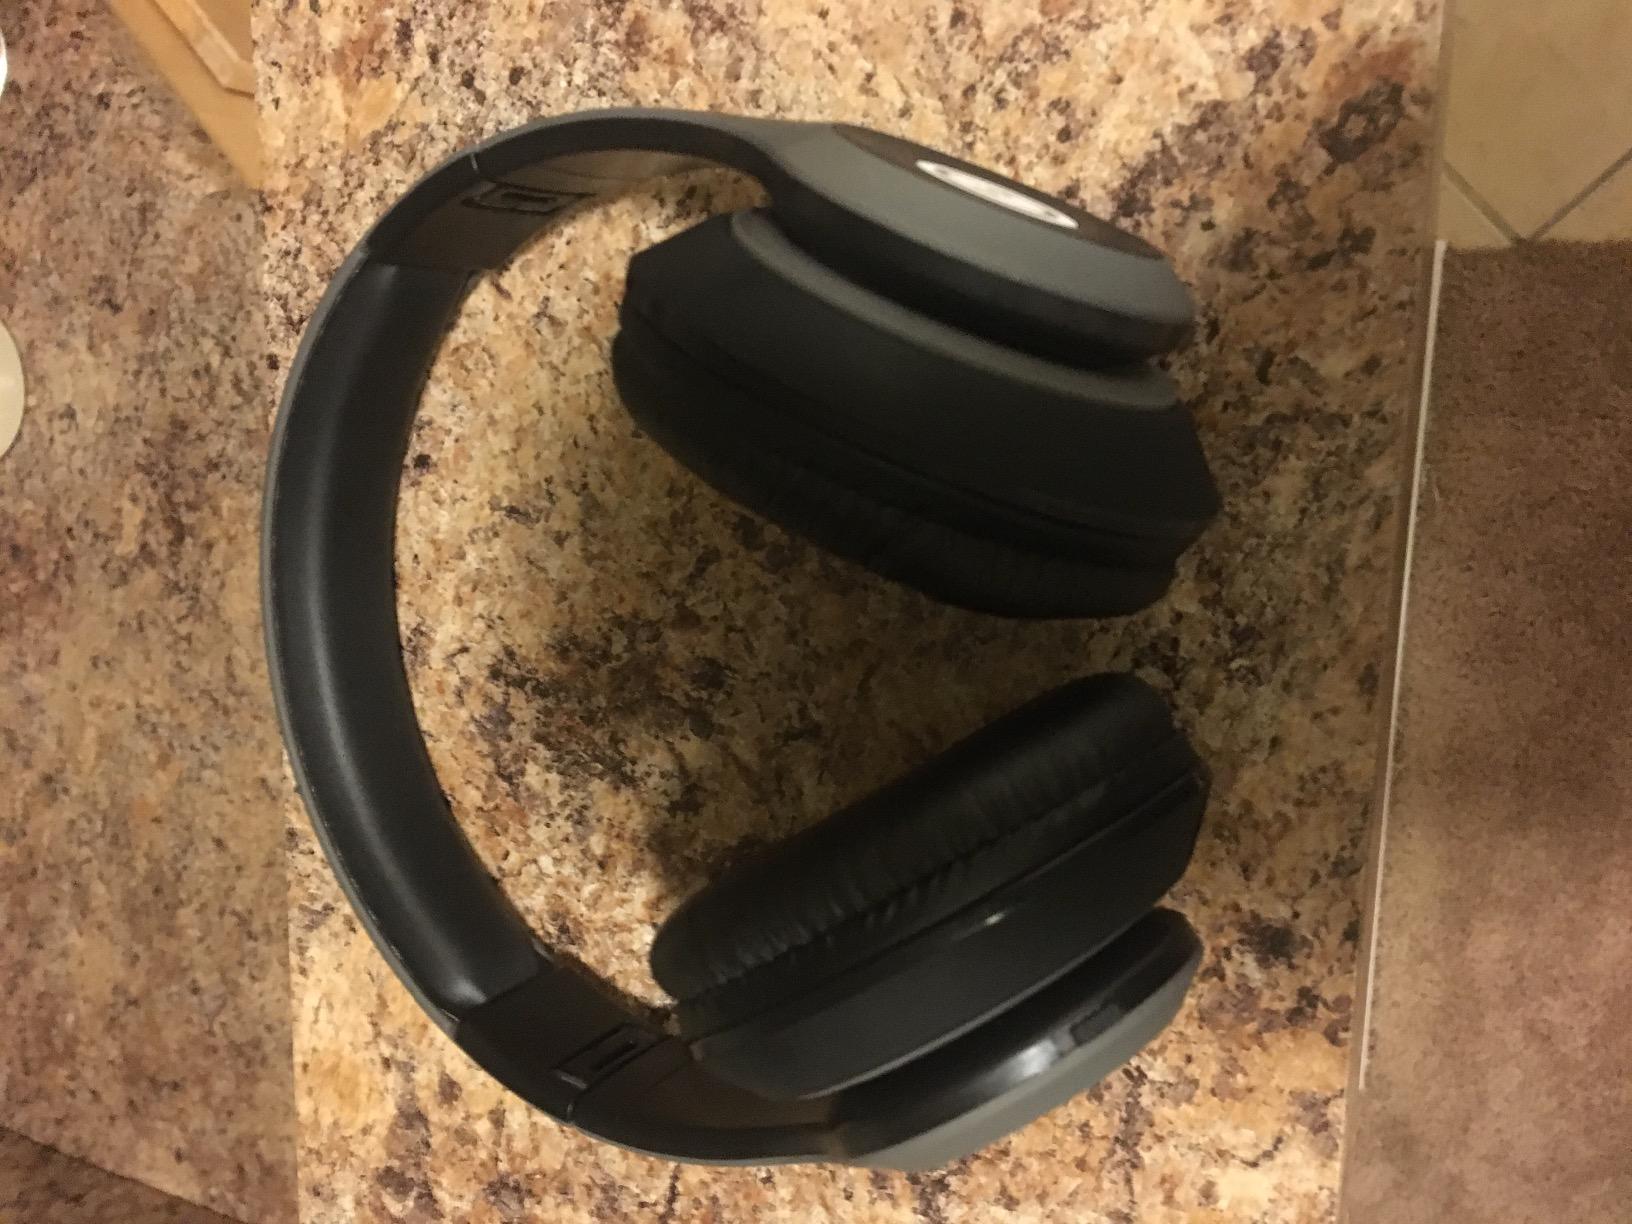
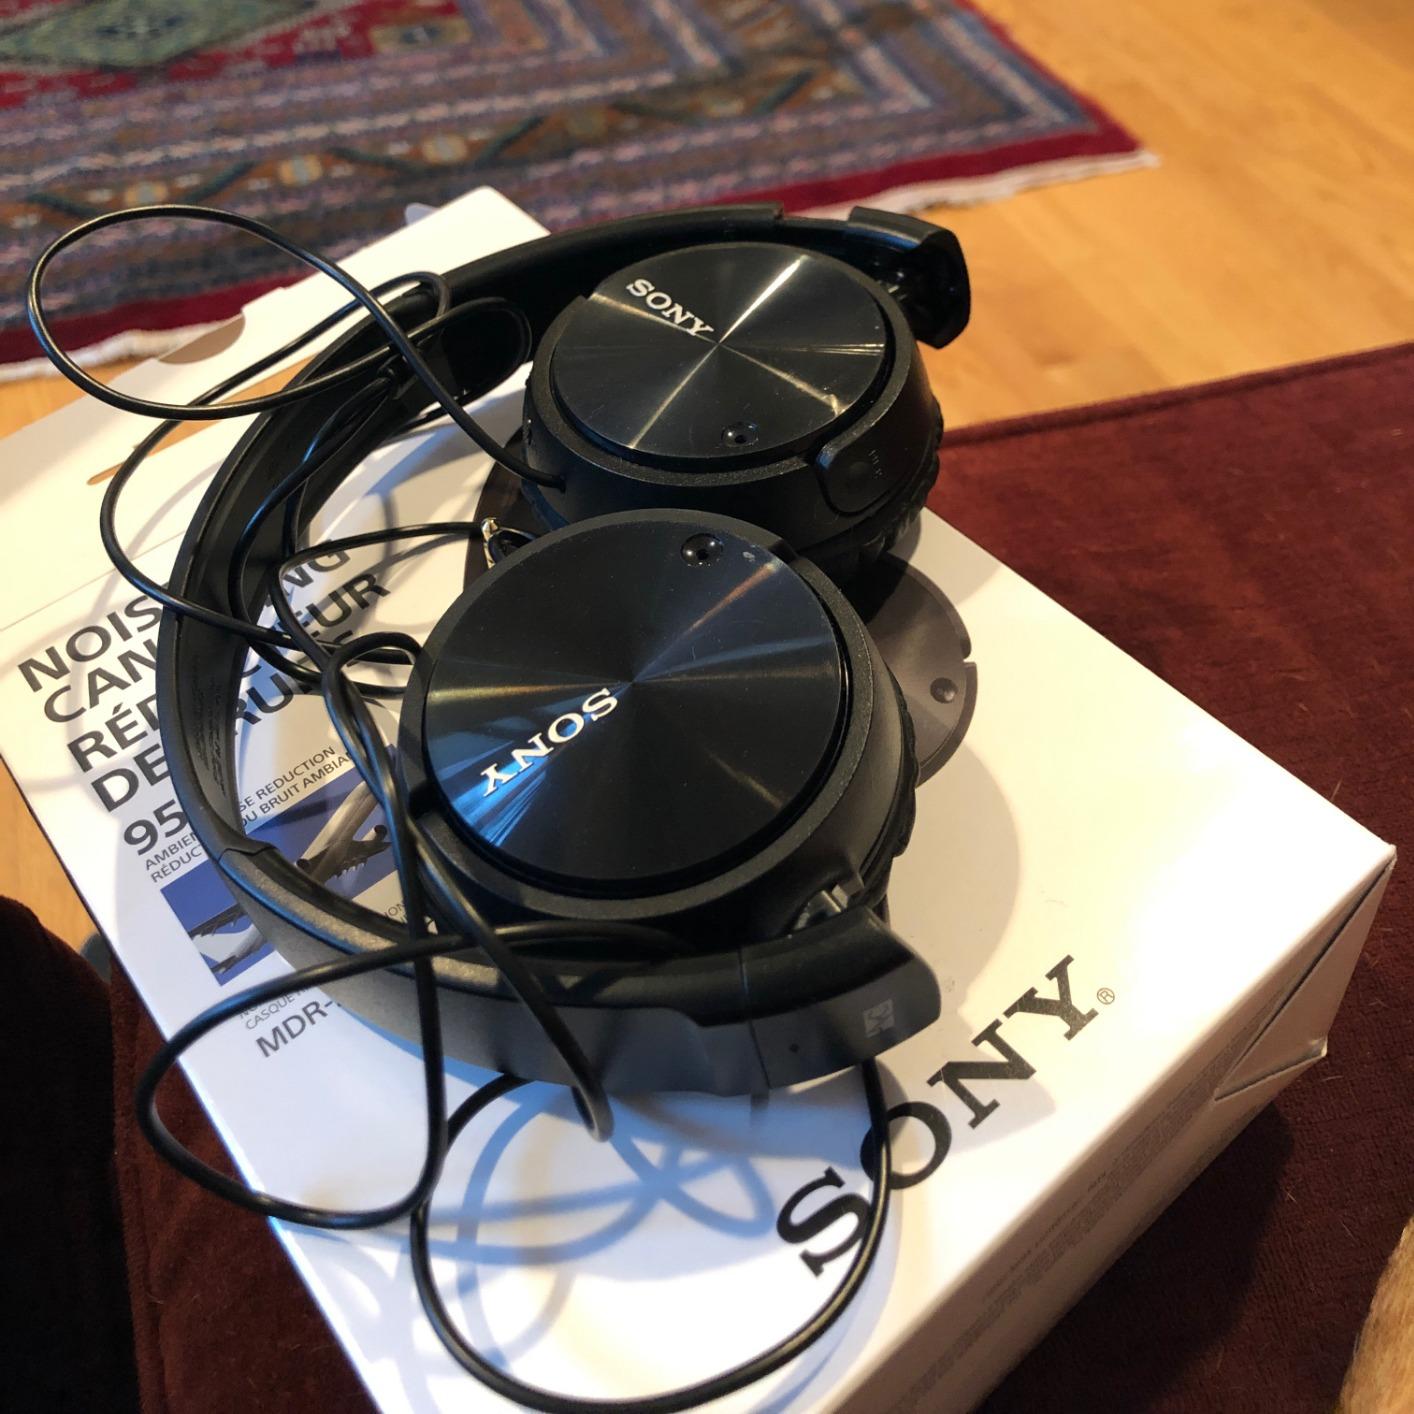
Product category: headphones
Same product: no